Stolon

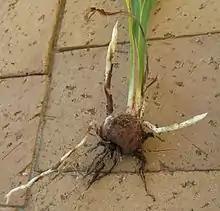
These stolons from the corm of a "Crocosmia" are stems that emerged from axillary buds at the nodes of the tunic leaves.

Stolons may have long or short internodes. The leaves along the stolon are usually very small, but in a few cases such as "Stachys sylvatica" are normal in size.